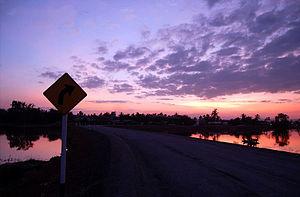
Huai Luang Dam réservoir zone